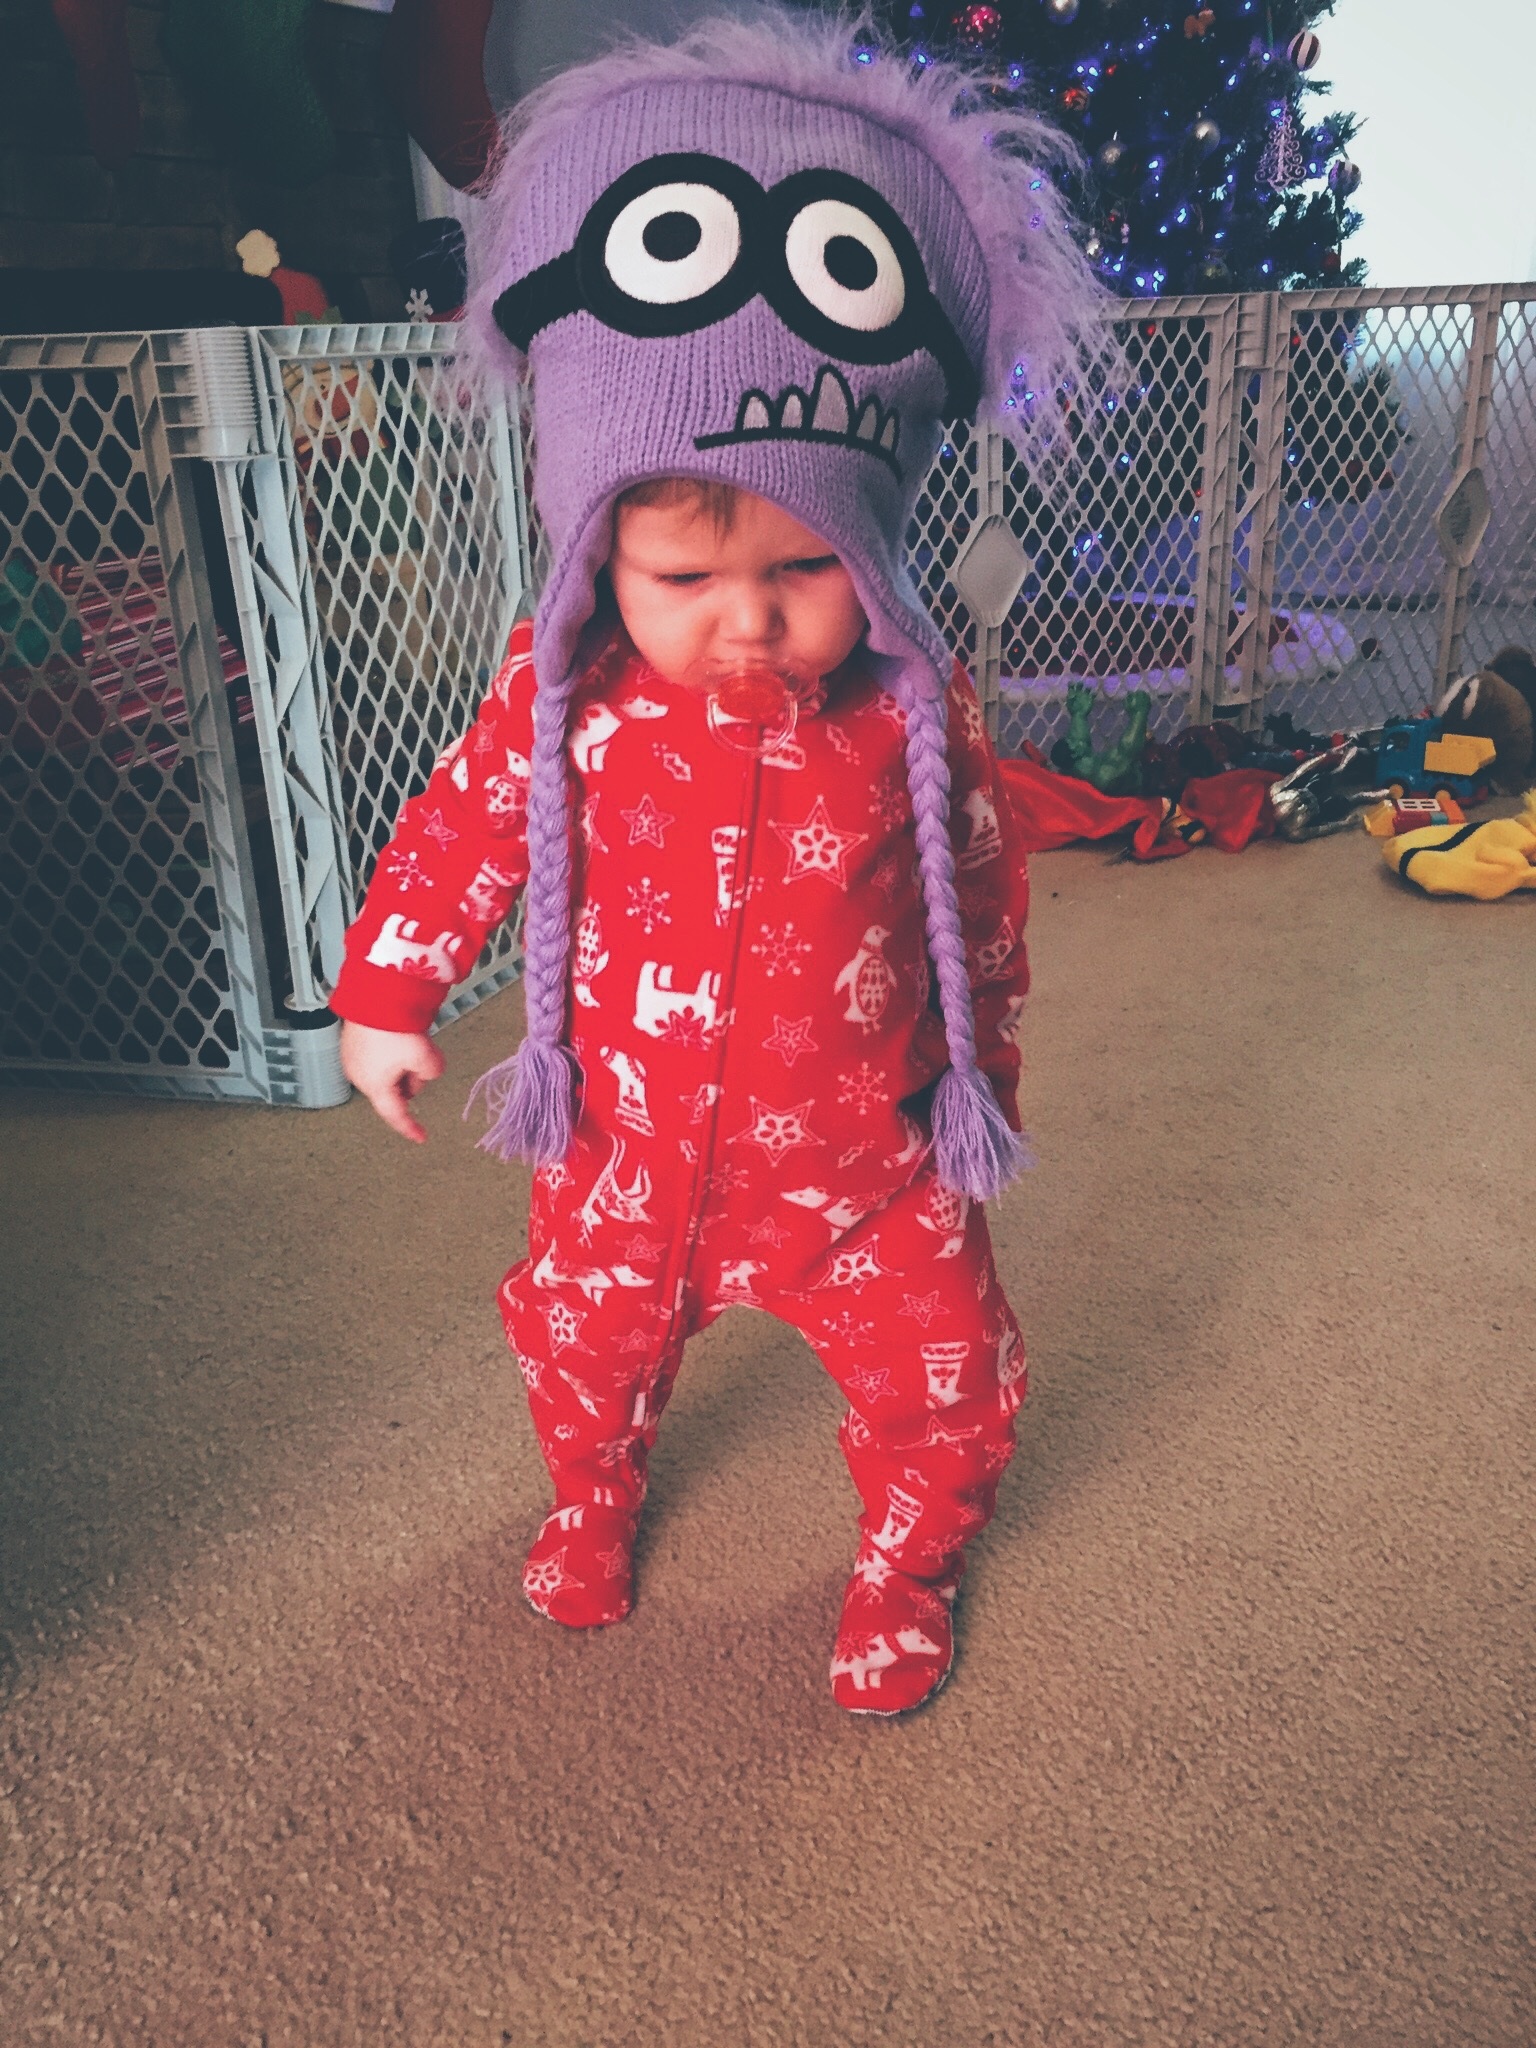
red, child, toy, fun, toddler